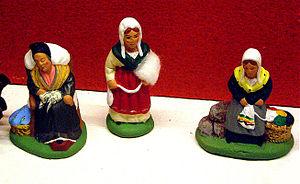
Fileuses de la crèche
La foire aux santons est une exposition artistique qui se tient généralement en Provence lors du mois de décembre avant les fêtes de Noêl. Elle regroupe des santonniers qui proposent leur nouvelle collection de santons de Provence